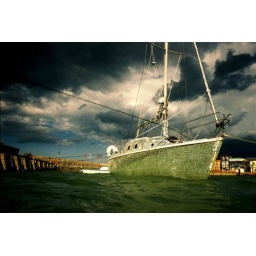
The Celestial Radio boat came to Margate, I swam in the harbour waiting for the break in the clouds to take this.